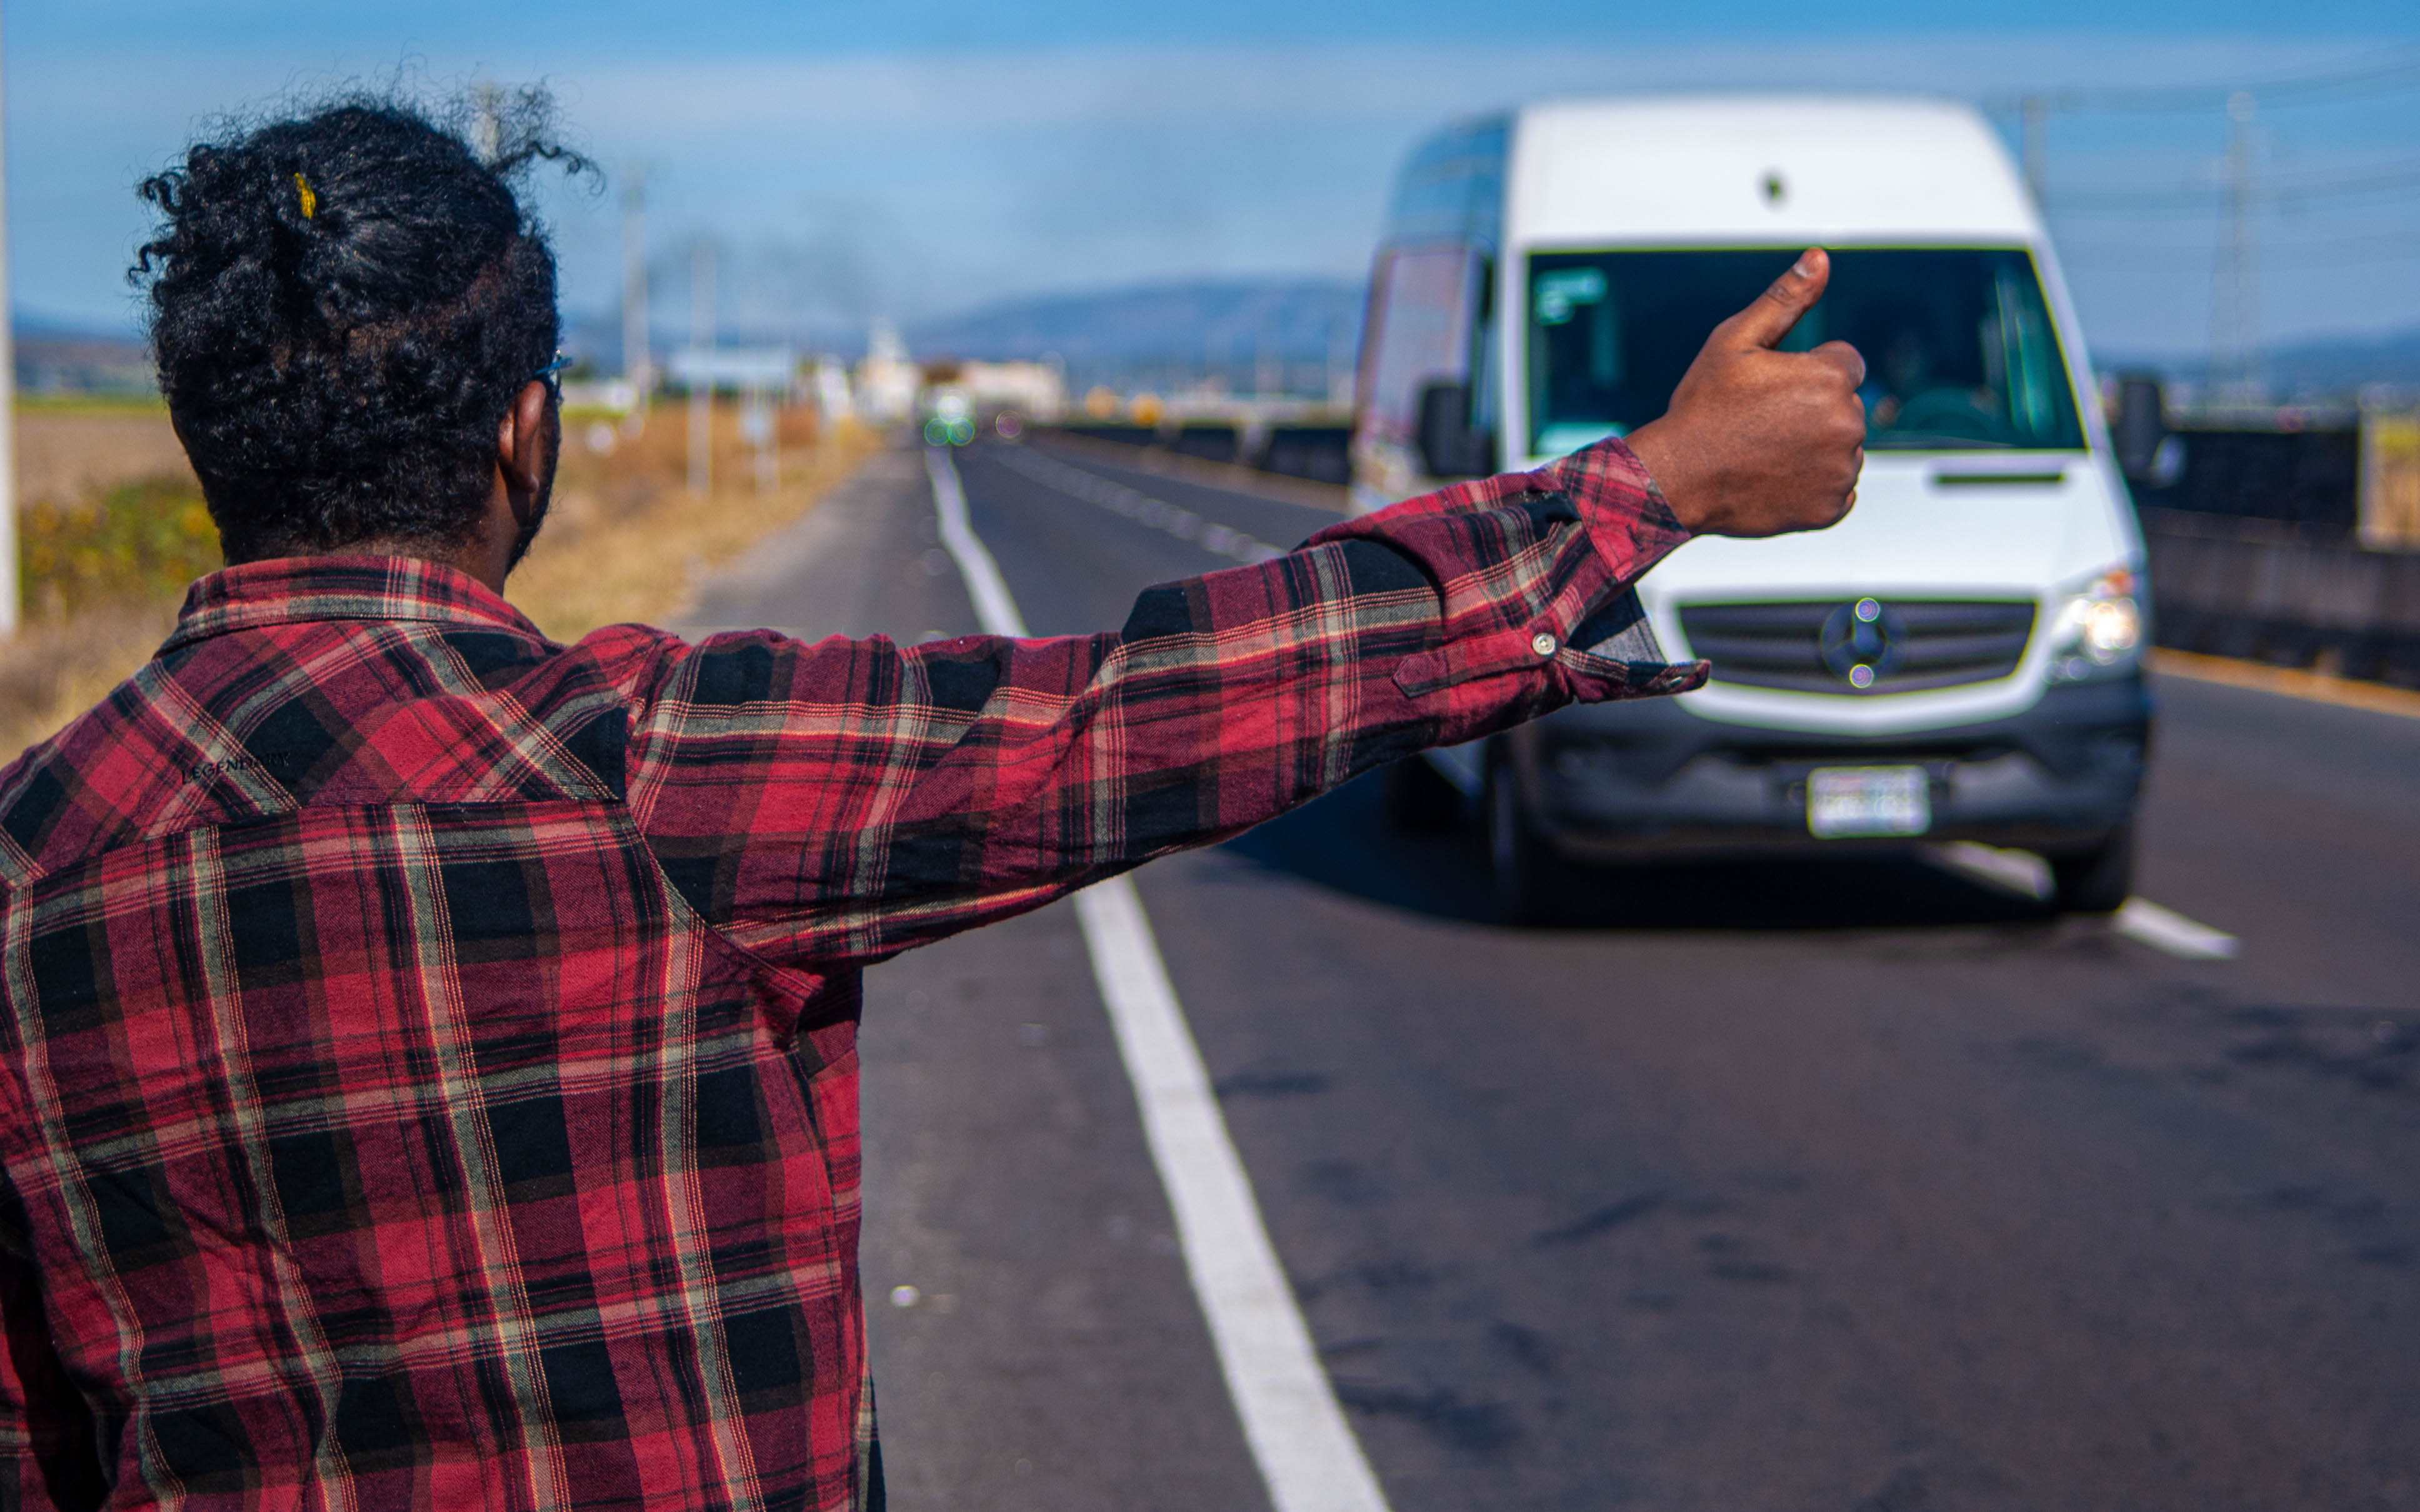
traveler, transport, mode of transport, vehicle, car, road, asphalt, commercial vehicle, design, infrastructure, photography, van, traffic, vacation, driving, street, pedestrian, highway, gesture, automotive window part